The Wonderful Year (novel)

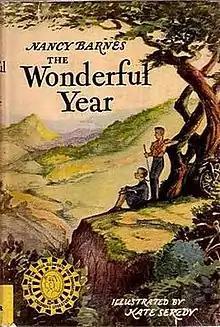
First edition

Wonderful Year is a children's novel by Nancy Barnes (Helen Simmons Adams with illustrations by Kate Seredy. "Wonderful Year" was published in 1946 by publisher Julian Messner. It describes a year in the life of the Martin family, including 11-year-old Ellen, who moved from Kansas to a fruit ranch in Colorado. This work of children's literature was a Newbery Honor recipient in 1947.